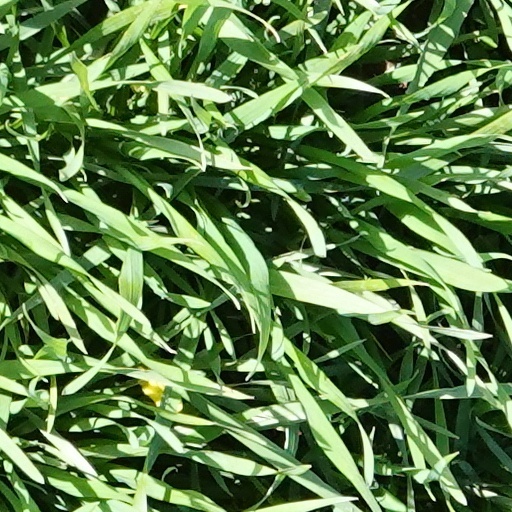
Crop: wheat